RyhB

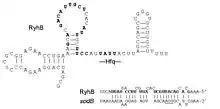
Secondary structure for the RyhB RNA. The Sm-like protein Hfq binds to the AU-rich unstructured region of RyhB as indicated. Below the secondary structure, the primary sequence of RyhB is shown along with its putative binding interaction to the target mRNA sodB. The start codon for sodB is underlined. RyhB nucleotides that participate in the interaction are in bold.

RyhB RNA is a 90 nucleotide RNA that down-regulates a set of iron-storage and iron-using proteins when iron is limiting; it is itself negatively regulated by the ferric uptake repressor protein, Fur (Ferric uptake regulator).